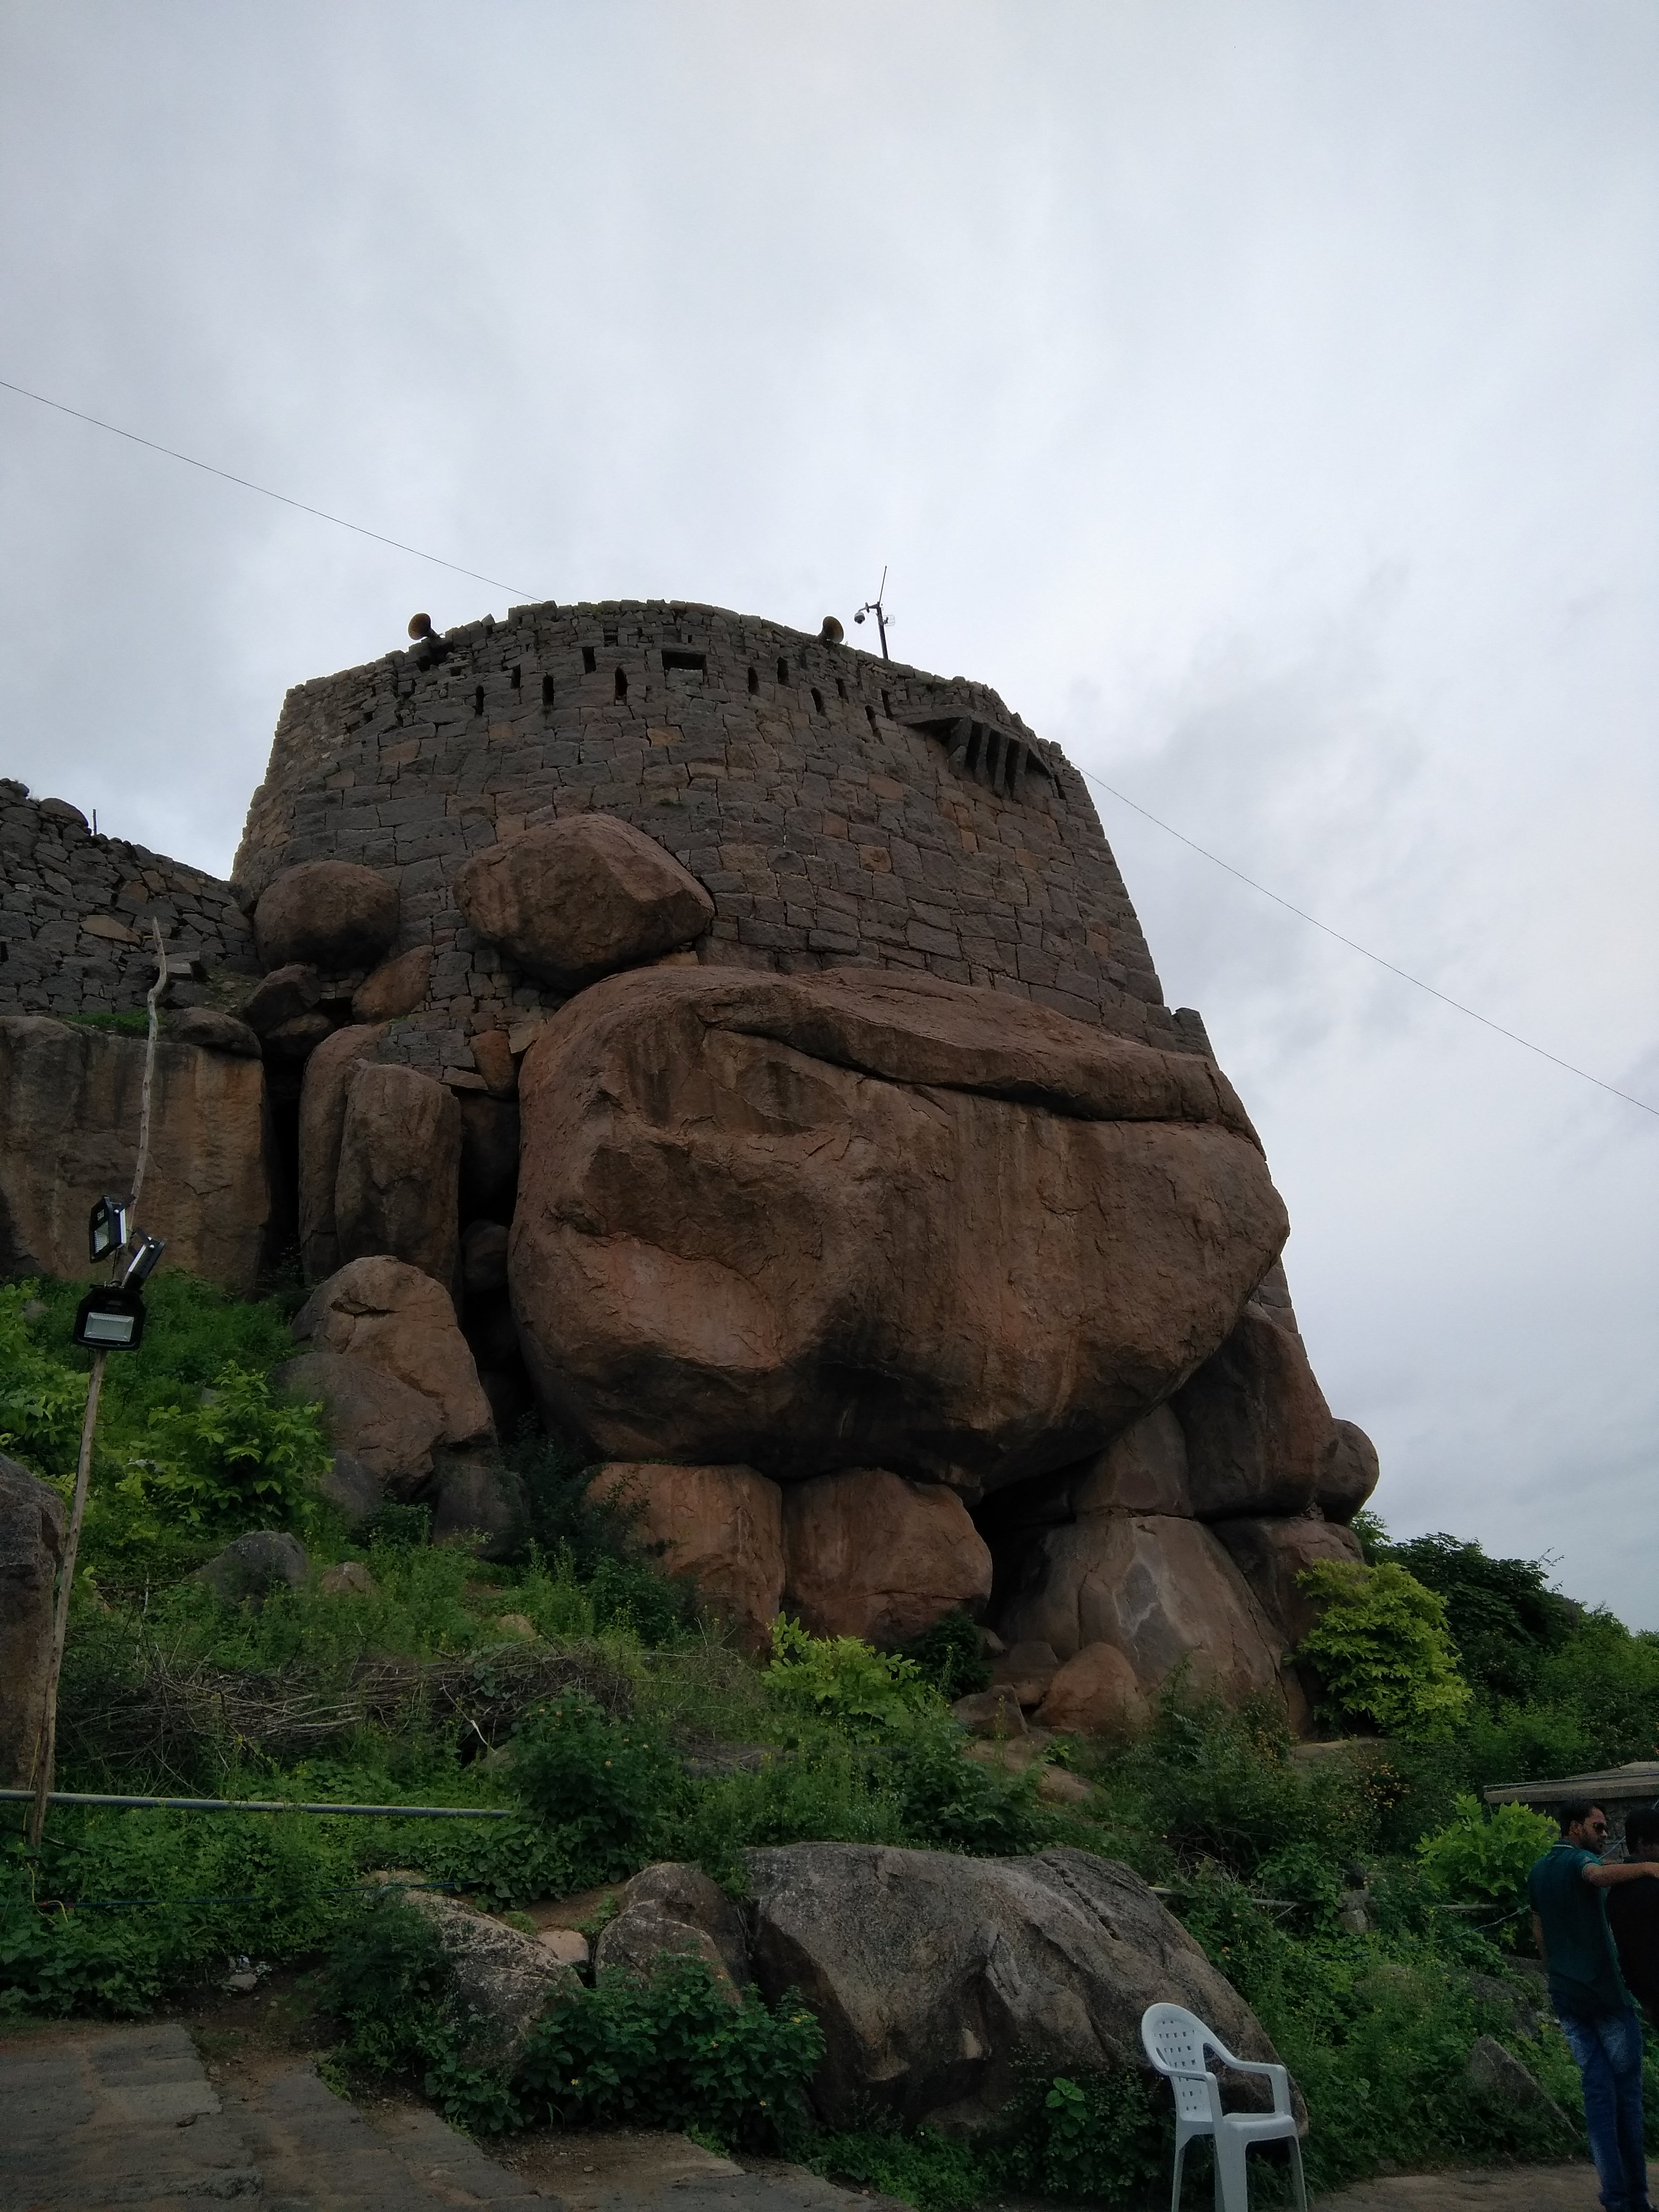
natural, rock, sky, archaeological site, ancient history, historic site, wall, tree, monument, temple, national park, tourism, history, outcrop, mountain, landscape